The Matador

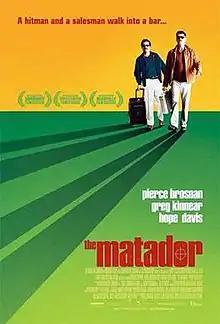
Theatrical poster

The Matador is a 2005 black comedy crime film written and directed by Richard Shepard, and starring Pierce Brosnan and Greg Kinnear.